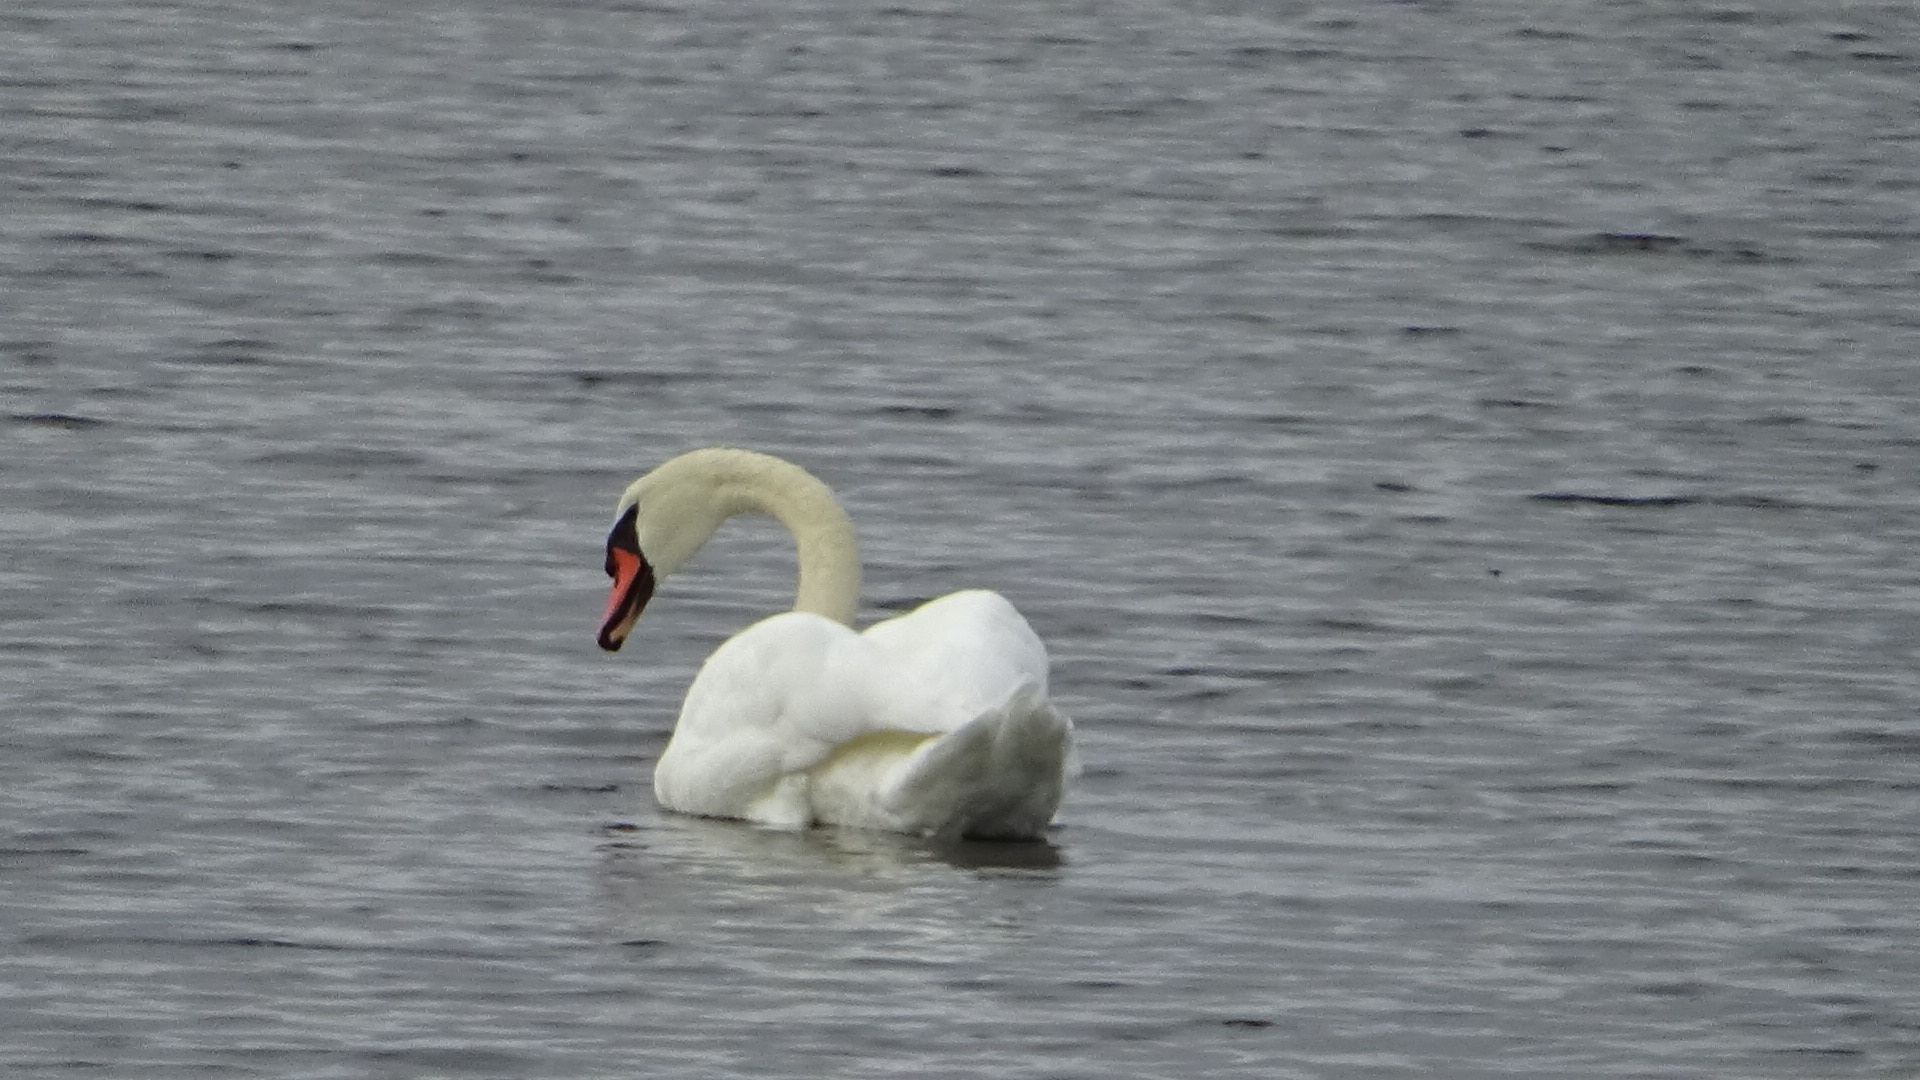
bird, nature, water, liquid, beak, fluid, waterfowl, ducks, geese and swans, lake, swan, feather, wing, water bird, wildlife, event, duck, natural landscape, pond, loch, reflection, circle